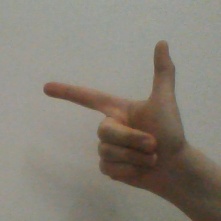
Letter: yaa